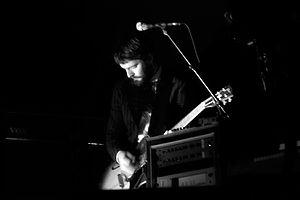
Kjartan Sveinsson, né le 2 janvier 1978, s'est fait connaitre en devenant le pianiste du groupe islandais Sigur Rós de 1998 à 2013.